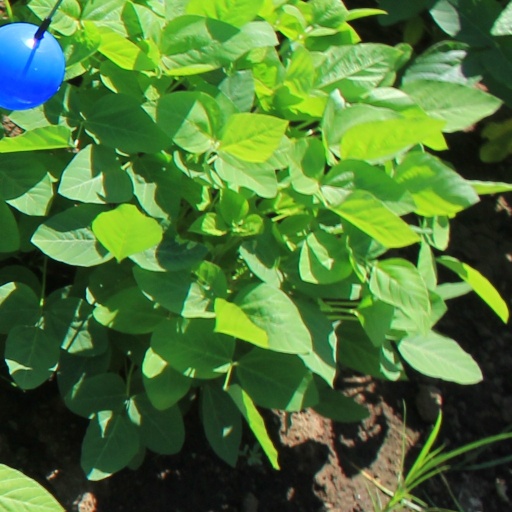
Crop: soybean